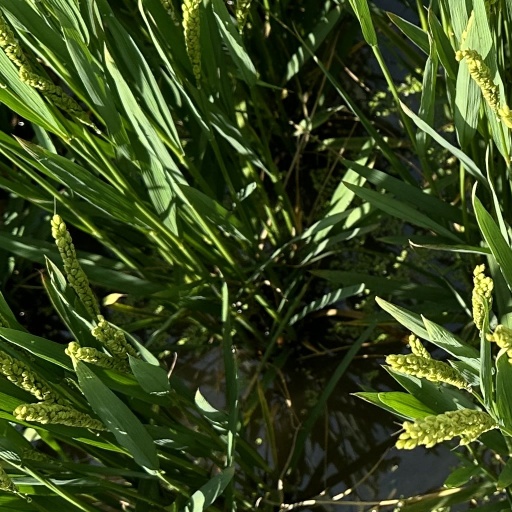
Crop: rice